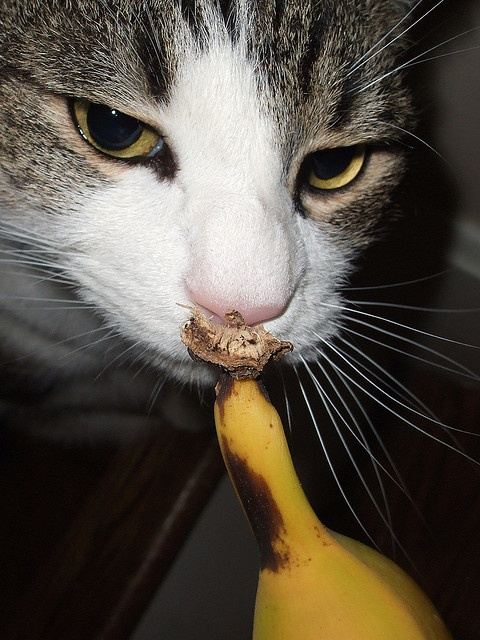
A cat sniffs the end of a banana
A tabby cat smelling the bit of a banana.
A cat sniffing at a bananas stem end.
A cat touches a banana with its nose.
A cat sniffing a yellow ripe banana with it's handle sticking up.